Ted McDonald (footballer)

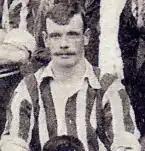
McDonald in a Burslem Port Vale squad photo in 1898

Edward McDonald (1876 – October 1938) was an English footballer who played at left half for Stoke, Burslem Port Vale, Notts County, and Portsmouth.